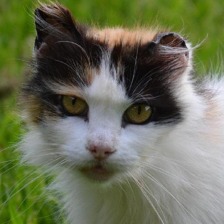
Label: animals